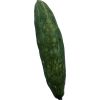
Label: Cucumber 3